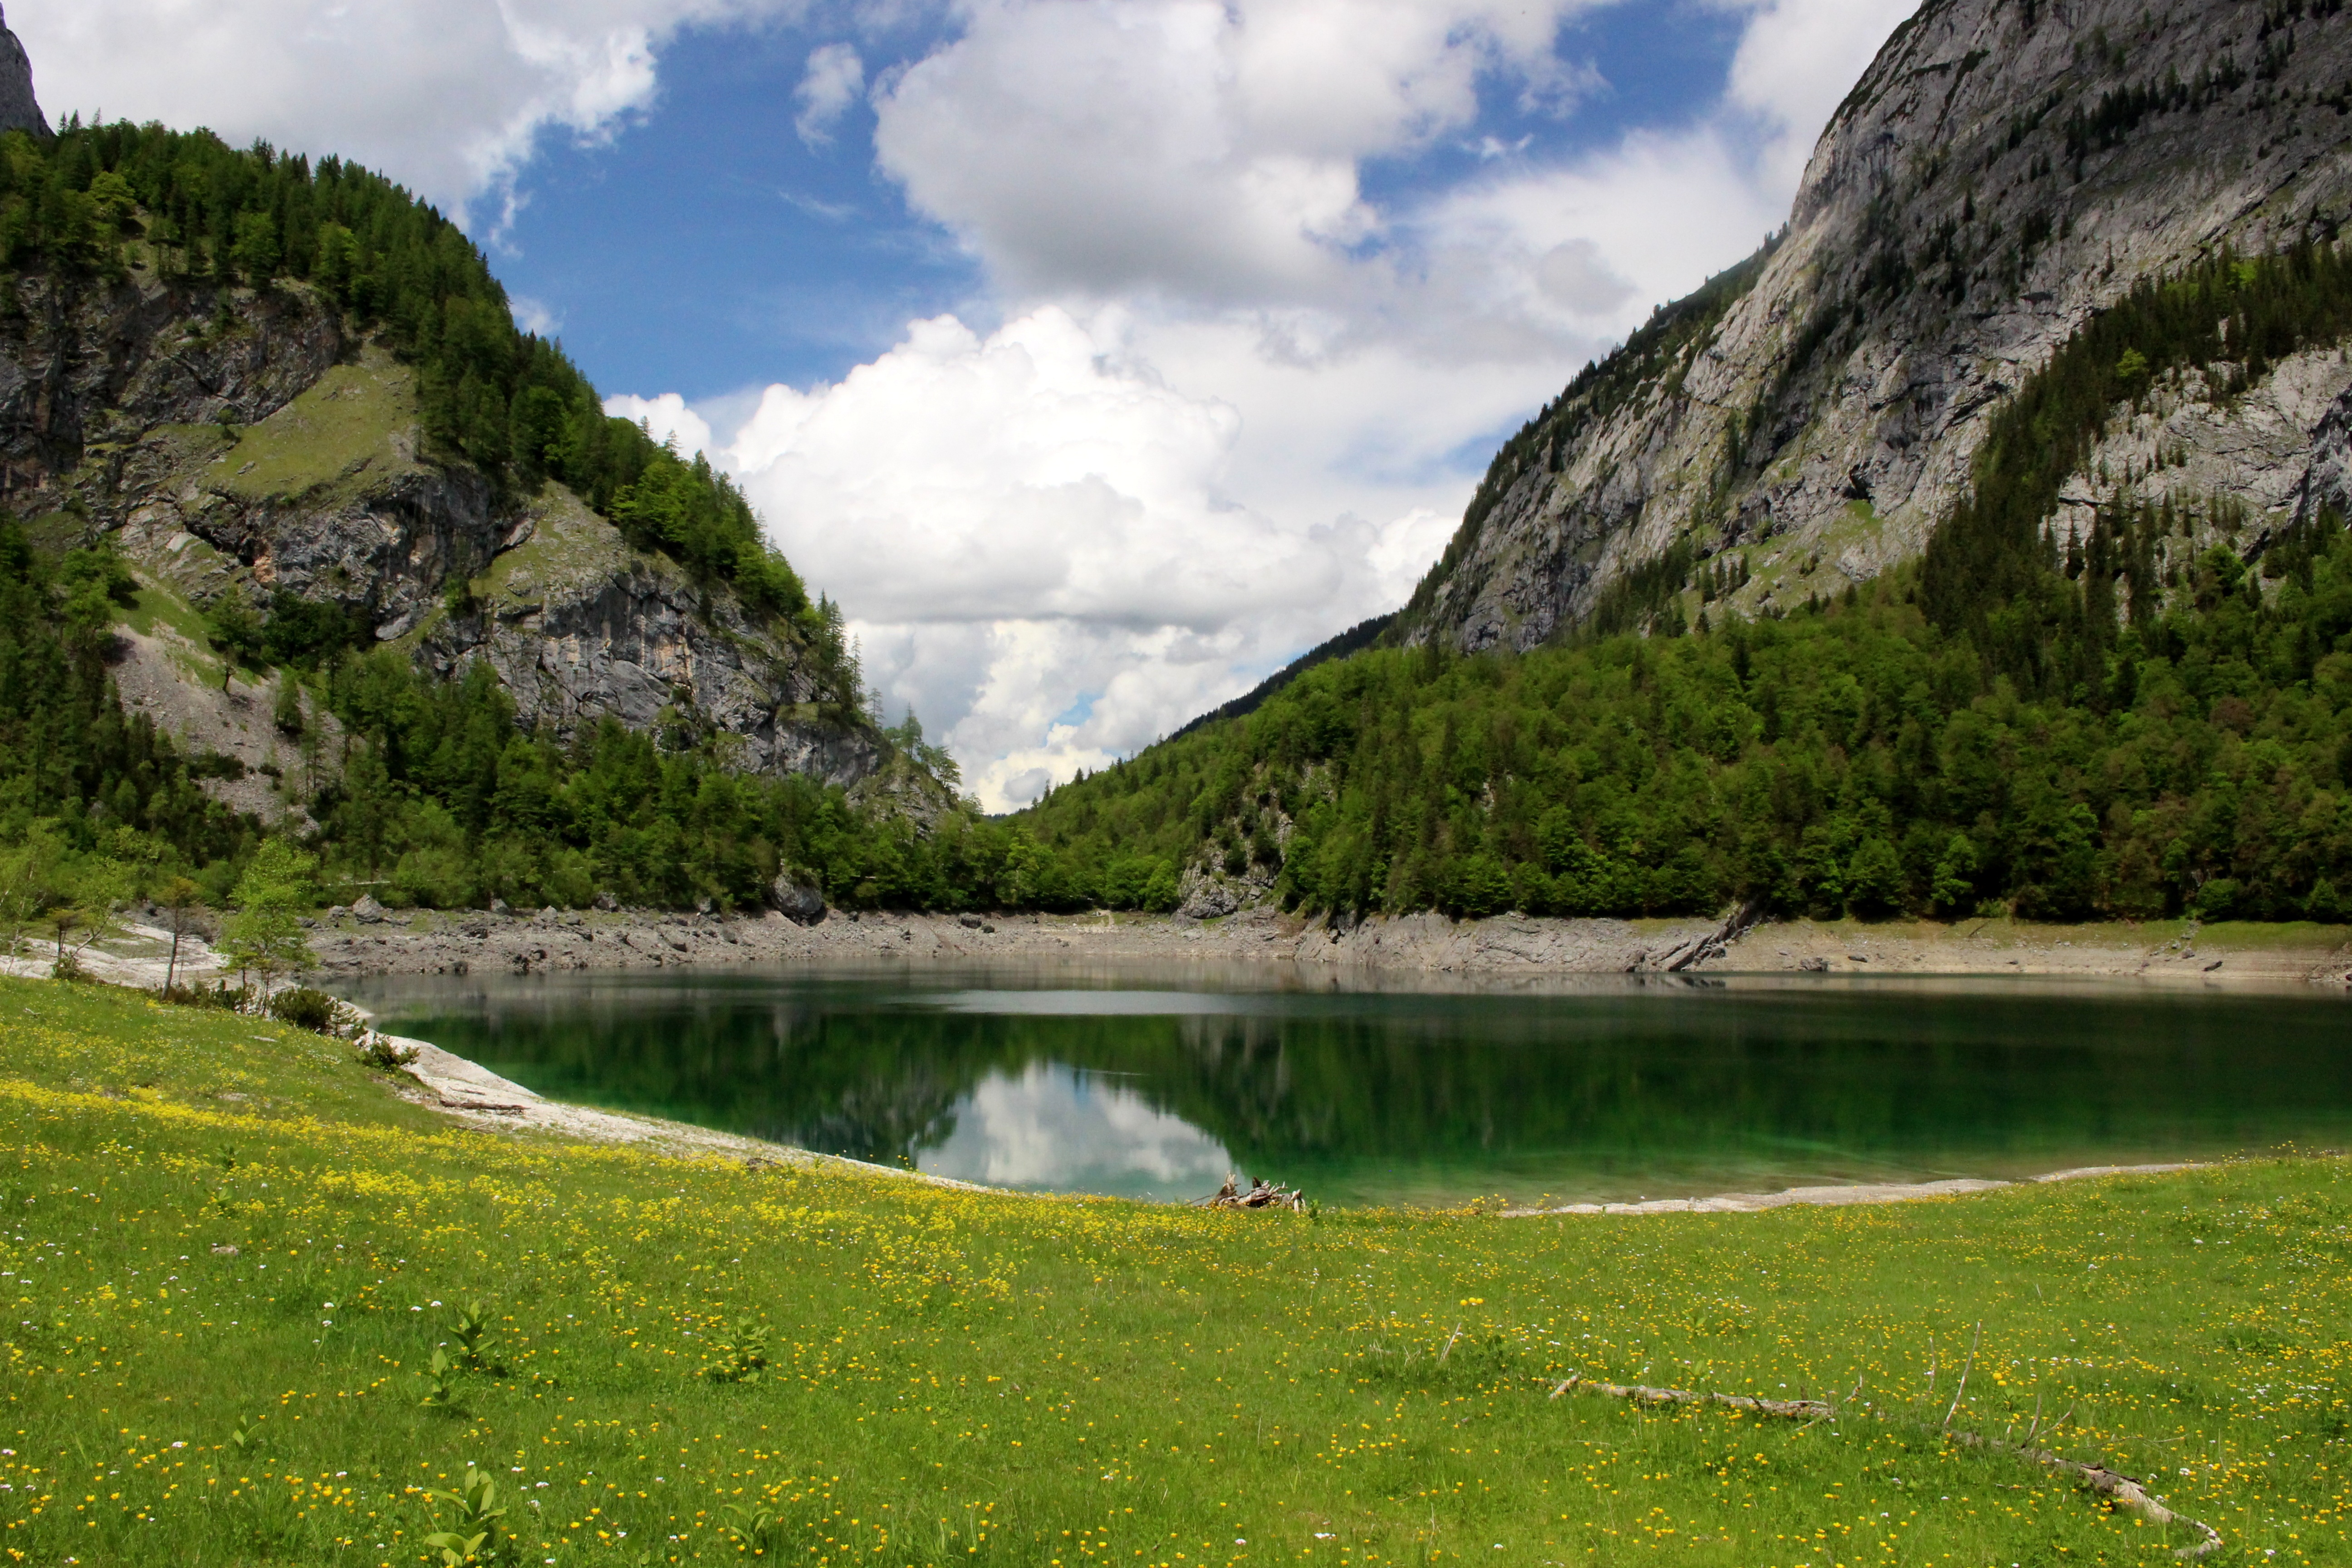
landscape, nature, wilderness, mountain, sky, hiking, meadow, lake, river, valley, mountain range, reflection, alpine, fjord, reservoir, highland, body of water, lake view, mountain landscape, austria, mountains, alps, mountain lake, plateau, bergsee, fell, loch, landform, tarn, mountain pass, geographical feature, mountainous landforms